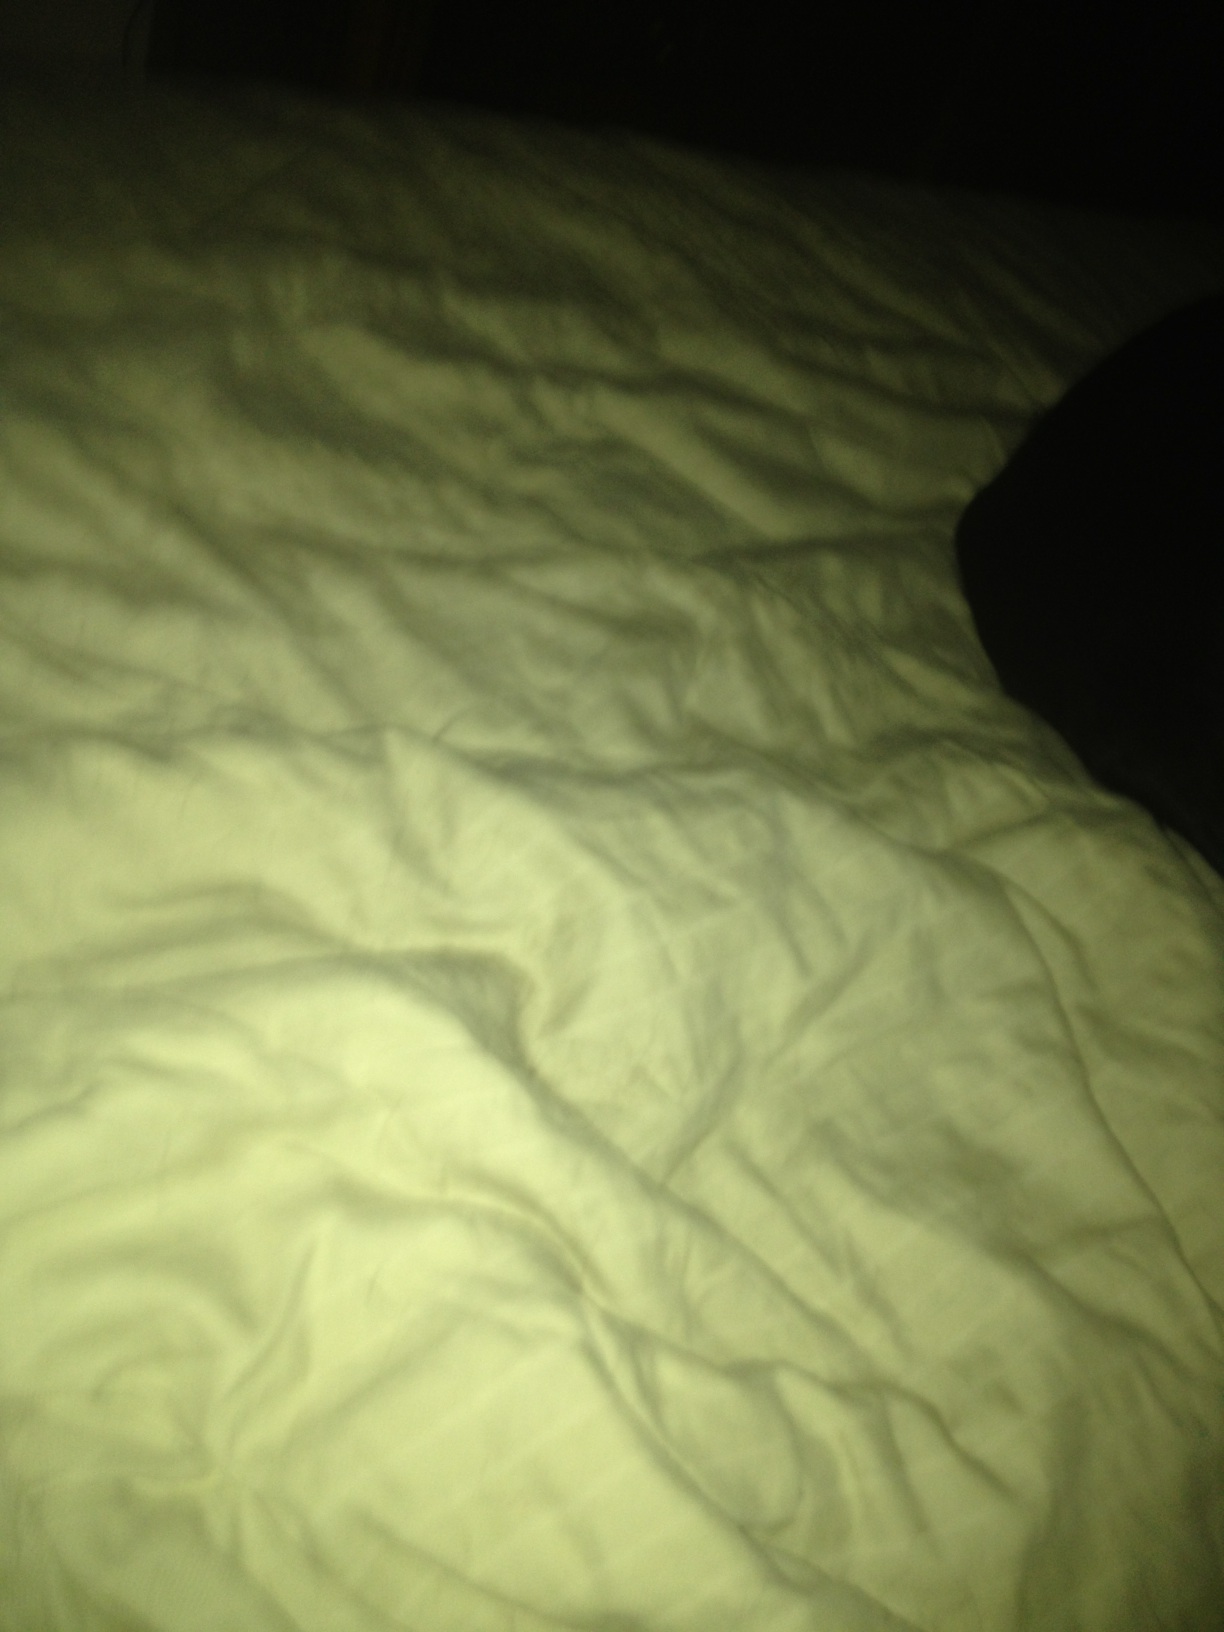Question: Did you see a picture of a black dog lying on a bed?
Answer: no